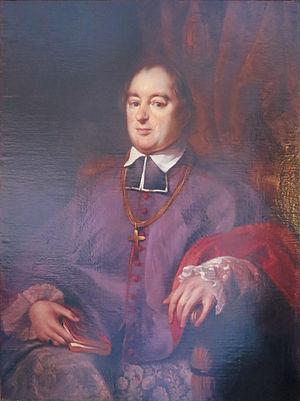
Corneille van Bommel né Cornelis Richard Anton van Bommel à Leyde le 5 avril 1790 et décédé à Liège le 7 avril 1852, était un prêtre catholique néerlandais. Il fut le 84ᵉ évêque de Liège de 1829 à 1852.
Les dates de prise de fonction et de mort des évêques de Tongres sont incomplètes et parfois erronées. Le premier évêque sur lequel il existe des documents est Domition d'Huy. Les évêques antérieurs au IVᵉ siècle sont légendaires, car l'évêché a été créé au début des années 400.